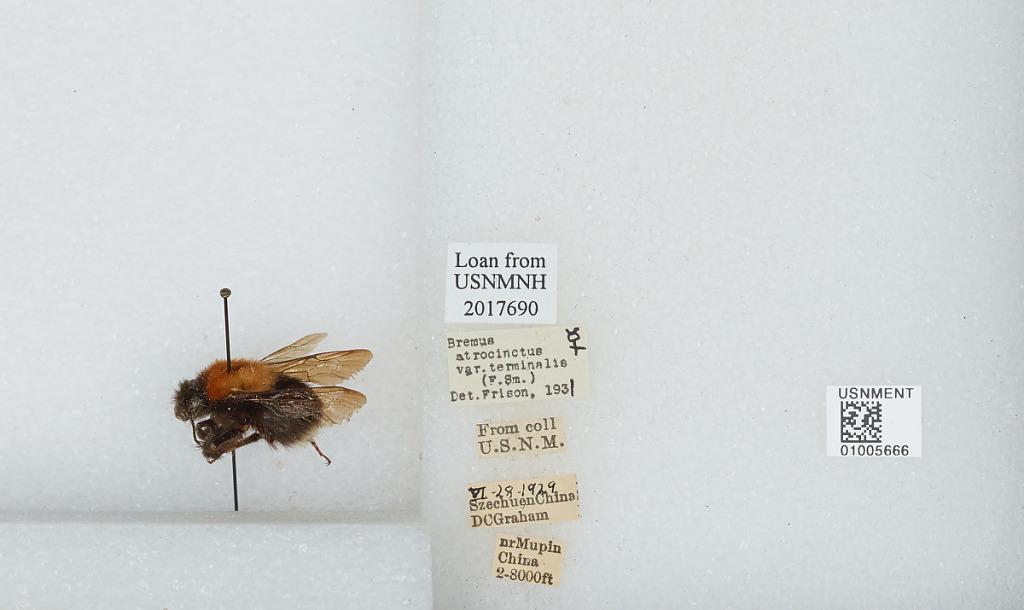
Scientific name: Bombus (Festivobombus) festivus Smith
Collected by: D. Graham
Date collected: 1929-6-28
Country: China
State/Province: Sichuan
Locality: near Muping (formerly Mupin)
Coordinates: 30.3692, 102.814
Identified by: Frison